P. G. Wodehouse

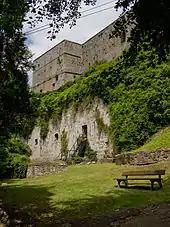
The Citadel of Huy, where Wodehouse was imprisoned in 1940

A third milestone in Wodehouse's life came towards the end of 1915: his old songwriting partner Jerome Kern introduced him to the writer Guy Bolton, who became Wodehouse's closest friend and a regular collaborator. Bolton and Kern had a musical, "Very Good Eddie", running at the Princess Theatre in New York. The show was successful, but they thought the song lyrics weak and invited Wodehouse to join them on its successor. This was "Miss Springtime" (1916), which ran for 227 performances—a good run by the standards of the day. The team produced several more successes, including "Leave It to Jane" (1917), "Oh, Boy!" (1917–18) and "Oh, Lady! Lady!!" (1918), and Wodehouse and Bolton wrote a few more shows with other composers. In these musicals Wodehouse's lyrics won high praise from critics as well as fellow lyricists such as Ira Gershwin.